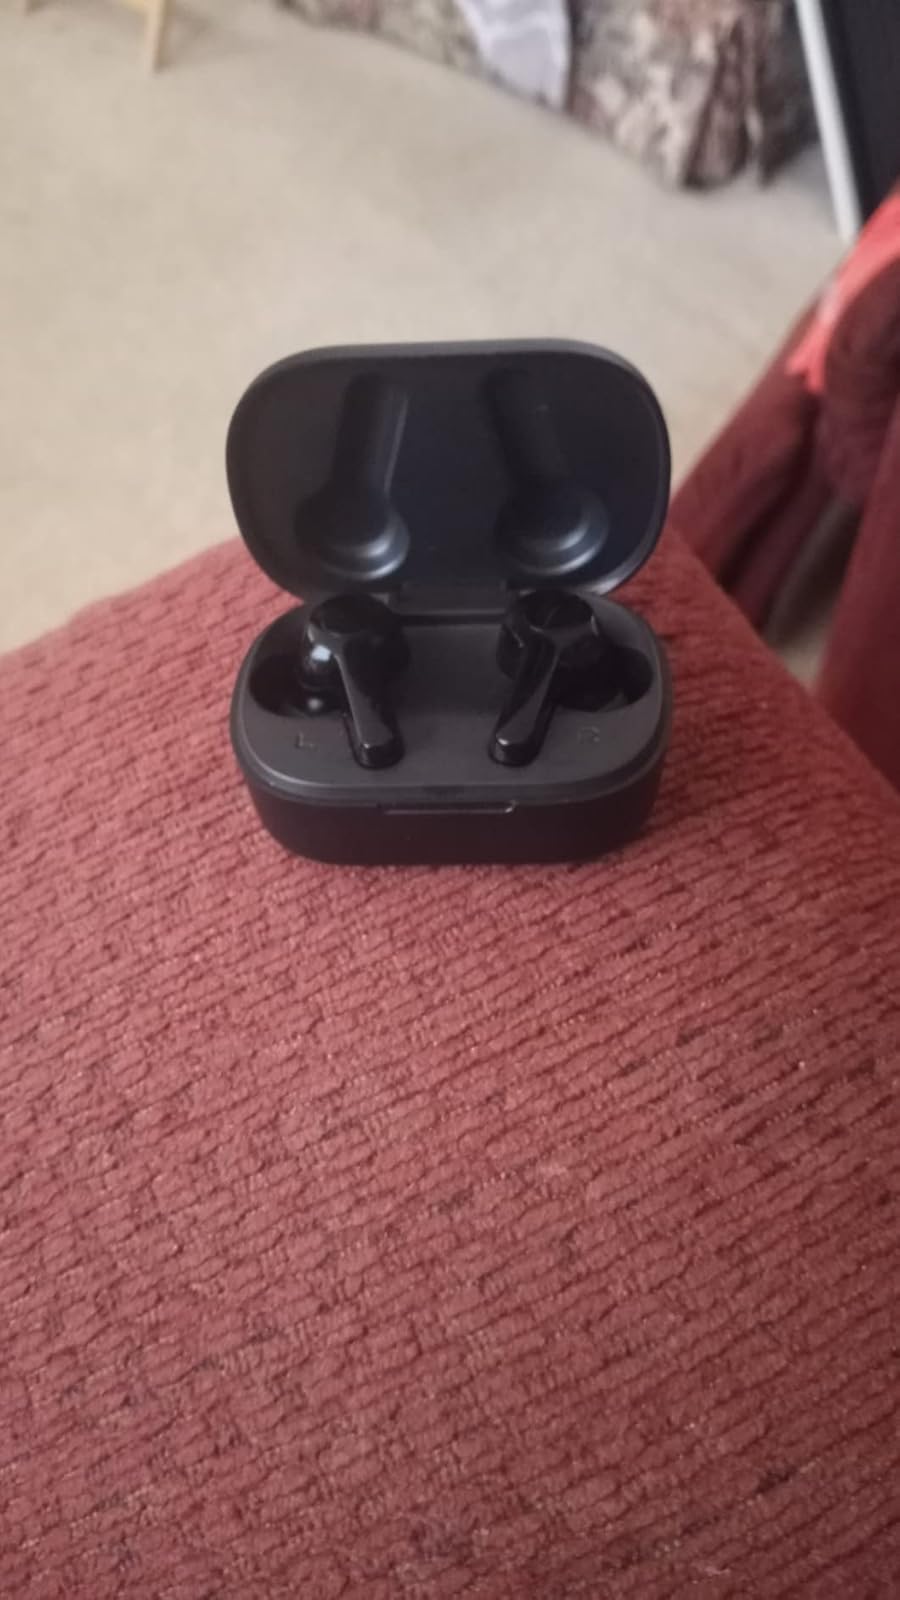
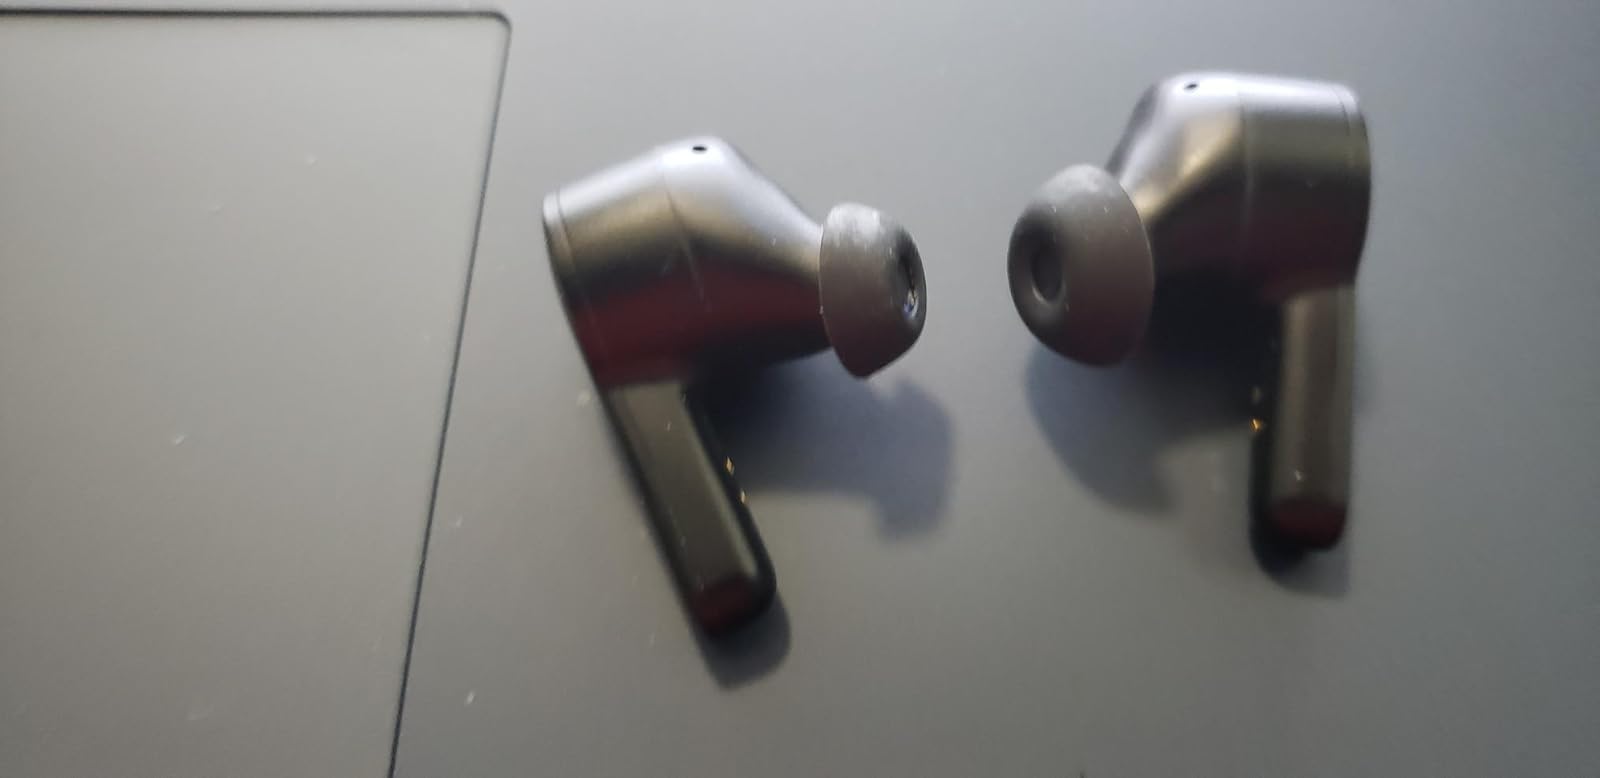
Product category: earbuds
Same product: no